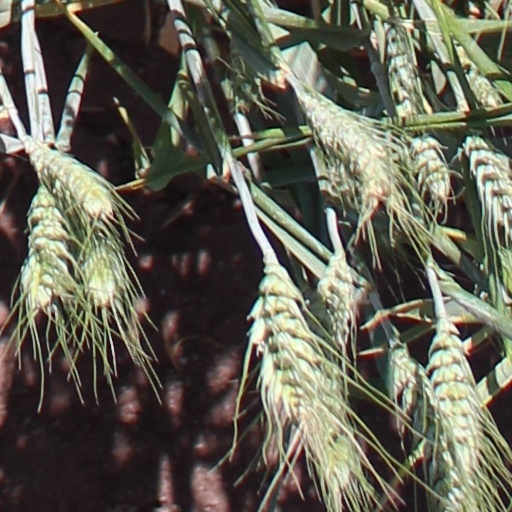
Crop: wheat